Ma'ale Akrabim massacre

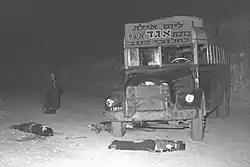

The Ma'ale Akrabim massacre, known in English as the Scorpions Pass Massacre, was an attack on an Israeli passenger bus, carried out on 17 March 1954, in the middle of the day. Eleven passengers were shot dead by the attackers who ambushed and boarded the bus. One passenger died 32 years later of his injuries, in a state of paralysis and partial consciousness. Four passengers survived, two of whom had been injured by the gunmen.